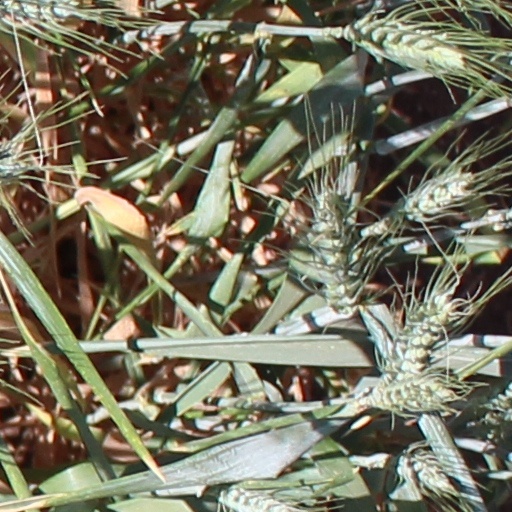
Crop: wheat